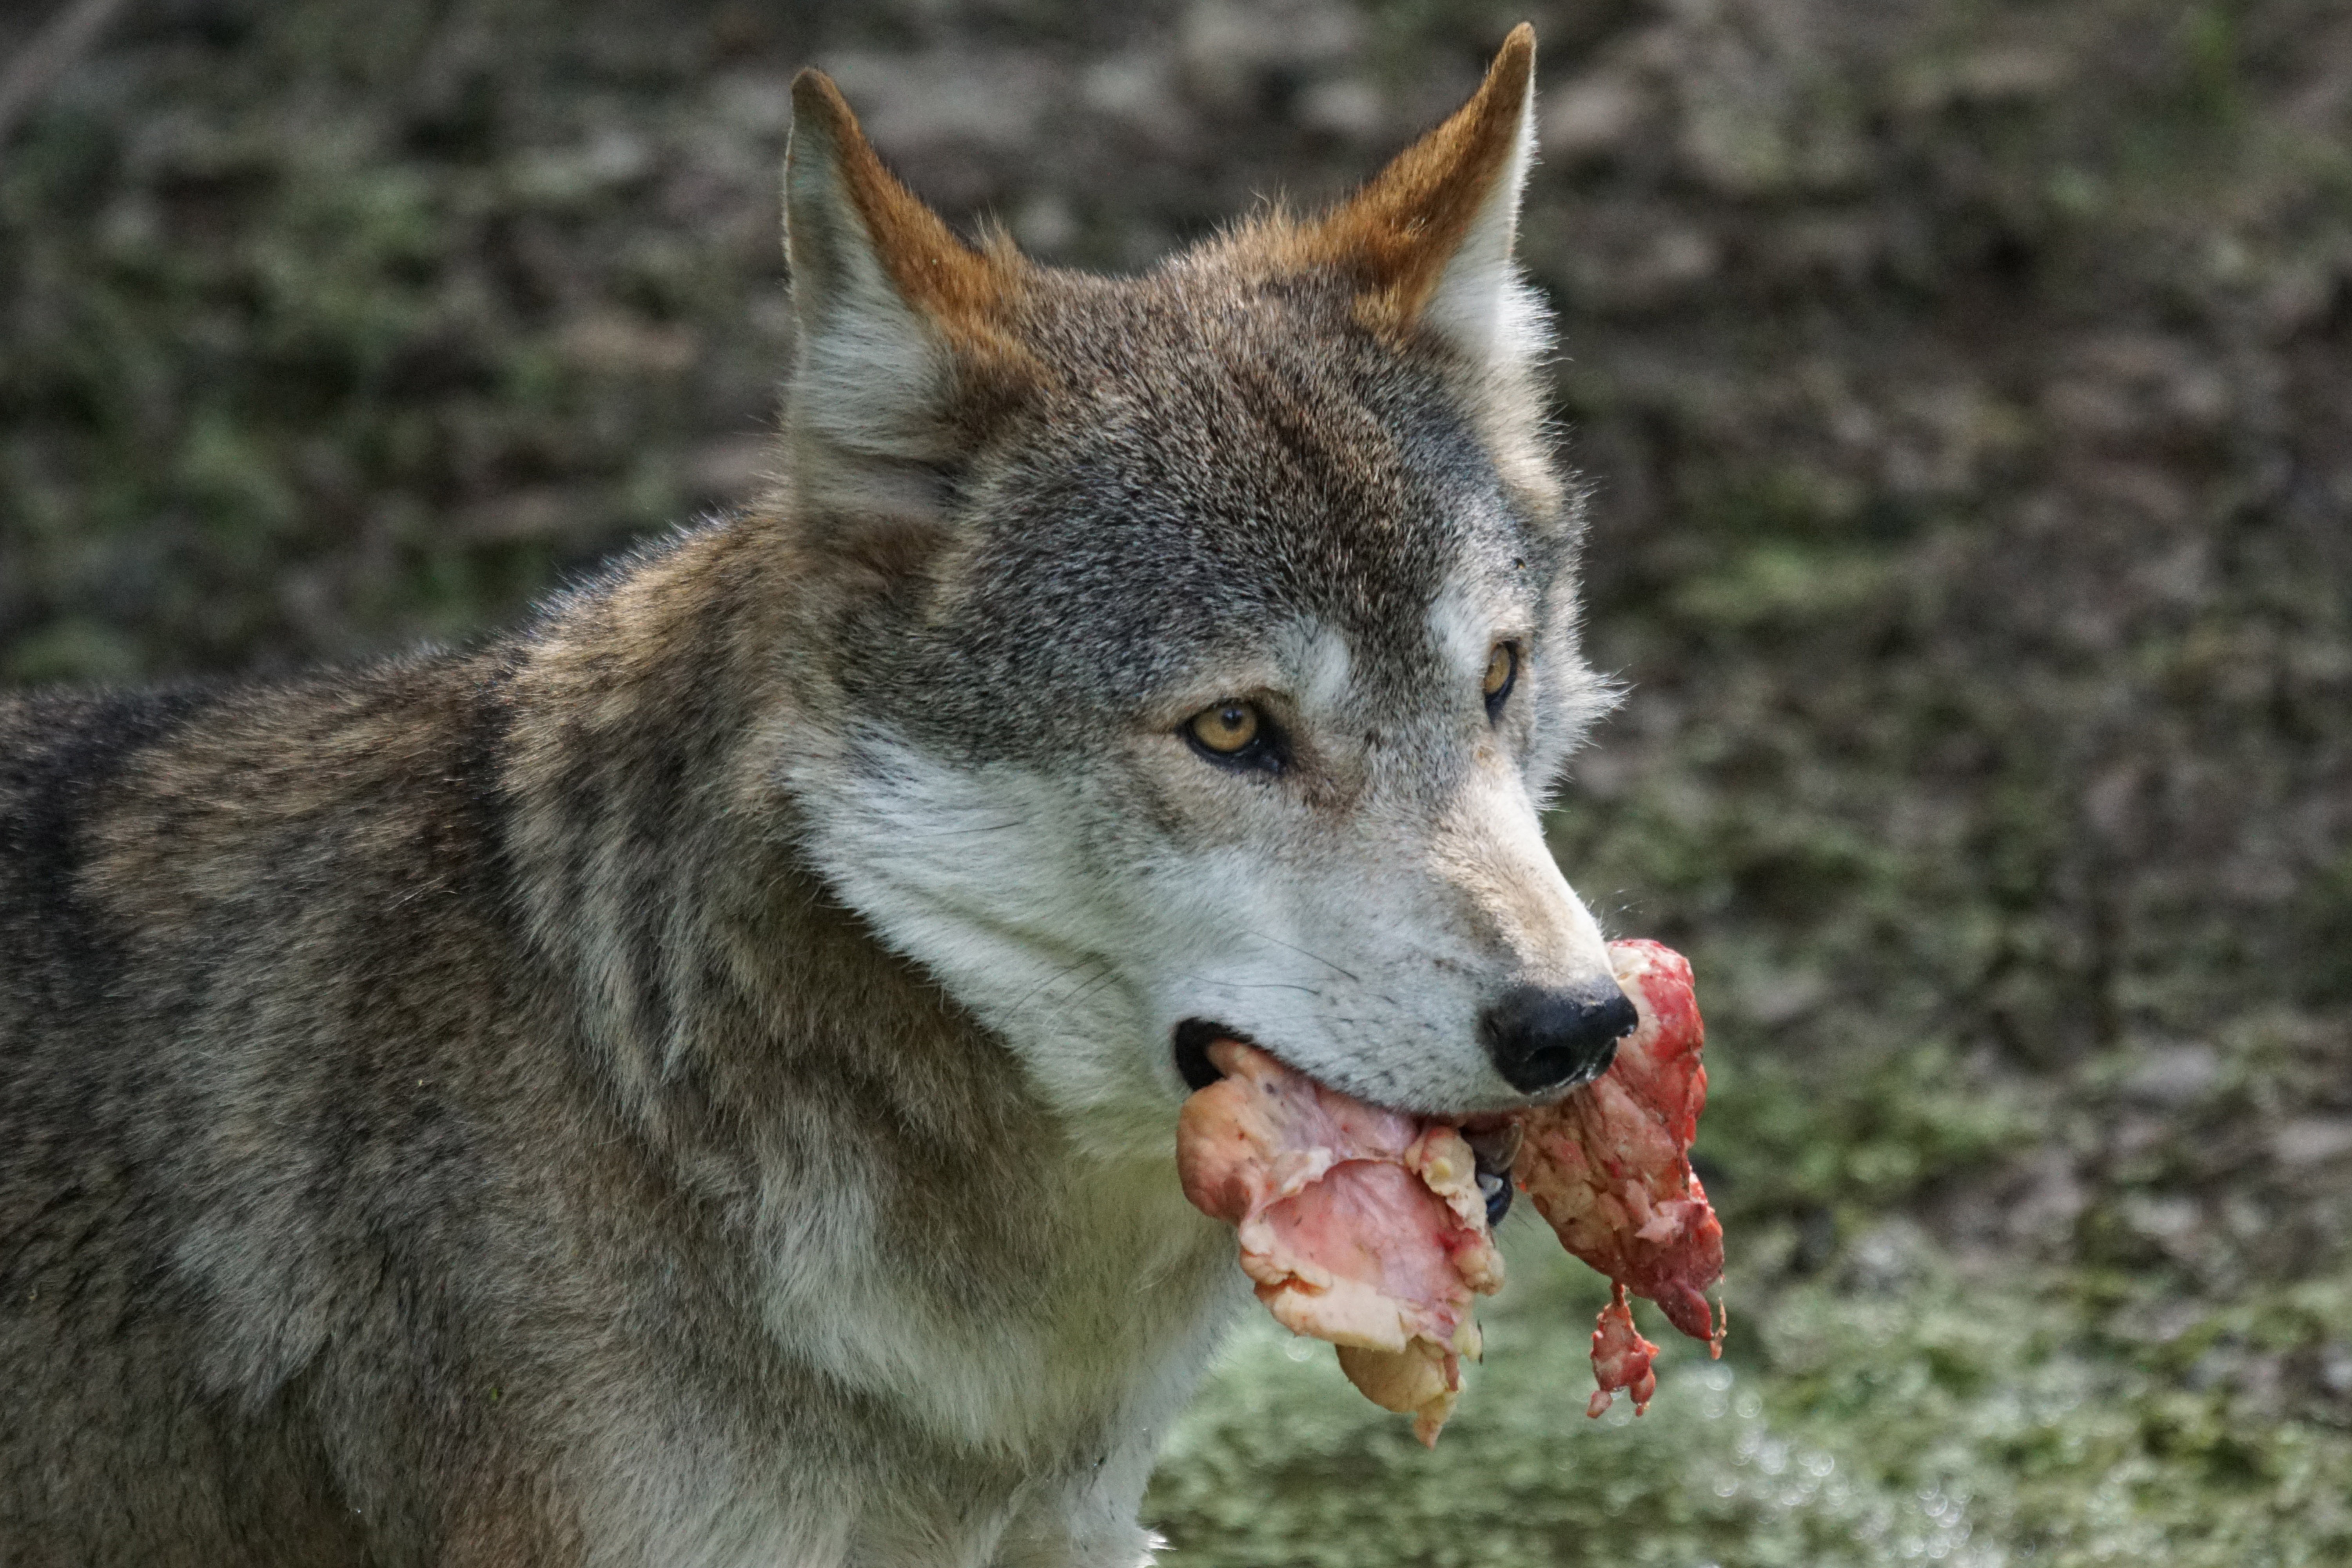
wildlife, food, mammal, wolf, predator, fauna, vertebrate, attention, wildlife photography, carnivores, pack animal, black forest park, l ffingen, alpha dog, shikoku, dog like mammal, red wolf, saarloos wolfdog, wolfdog, czechoslovakian wolfdog, dog breed group, greenland dog, east siberian laika, west siberian laika, j mthund, canis lupus tundrarum, tamaskan dog, norwegian elkhound, northern inuit dog, native american indian dog